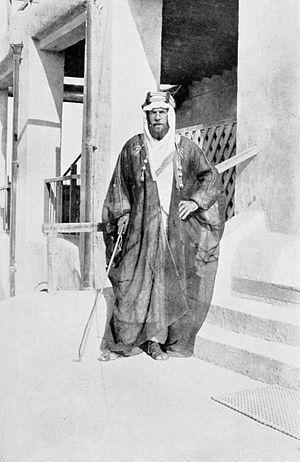
Un arabisant est une personne qui maîtrise la langue arabe alors que celle-ci n'est pas sa langue maternelle. Ce terme est généralement utilisé dans le monde universitaire, diplomatique ou encore dans le cadre colonial.
Harry St. John Bridger Philby, également connu sous les noms de Jack Philby ou Sheikh Abdullah, fut espion britannique, explorateur, écrivain, et ornithologue. Son fils Kim Philby fut un célèbre agent britannique, agent double pour l'Union soviétique.